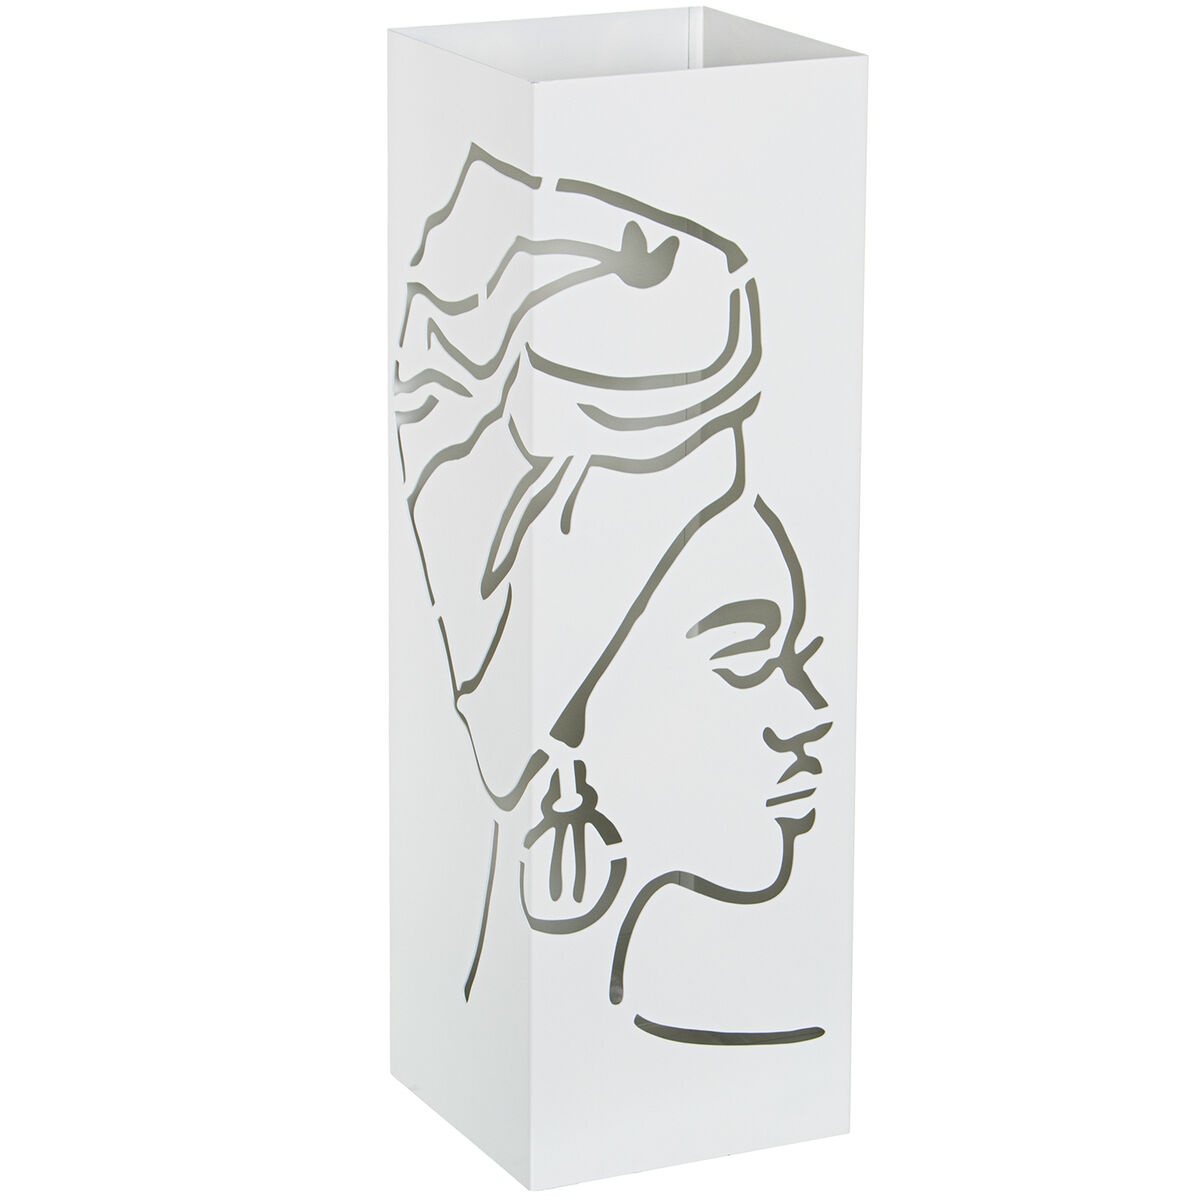
Stojalo za dežnike Alexandra House Living Bela Afričanka 16 x 49 x 16 cm
Če želite svojemu domu podariti dotik izvirnosti, z Stojalo za dežnike Alexandra House Living Bela Afričanka 16 x 49 x 16 cm boste to tudi dosegli. Vrste: Stojalo za dežnike Oblika: Kvadraten Afričanka Barva: Bela Material: Kovina Približne mere: 16 x 49 x 16 cm General Product Safety Regulations information: Alexandra House Living, S.L. C/ Sant Pere, 17 bajo - Aielo de Malferit 46812 (Valencia) 46812 - Aielo de Malferit +34962904106 info@fijalo.com https://fijalo.com/
Brand: Alexandra House Living
Category: Home & Garden > Household Supplies > Storage & Organization > Storage Hooks & Racks > Umbrella Stands & Racks > Umbrella Stands